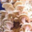
Label: mushroom